Nanoleaf

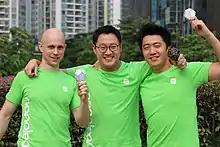
Nanoleaf Founders from left to right: Tom Rodinger (CTO), Gimmy Chu (CEO), Christian Yan (COO)

The company's initial product lineup included lightbulbs composed of small LEDs mounted on a folded circuit board, featuring an origami-like design. This technology eliminates the requirement for a heat sink, keeping the bulb cool to the touch, while also reducing the amount of energy required for manufacturing and extending its potential lifespan.